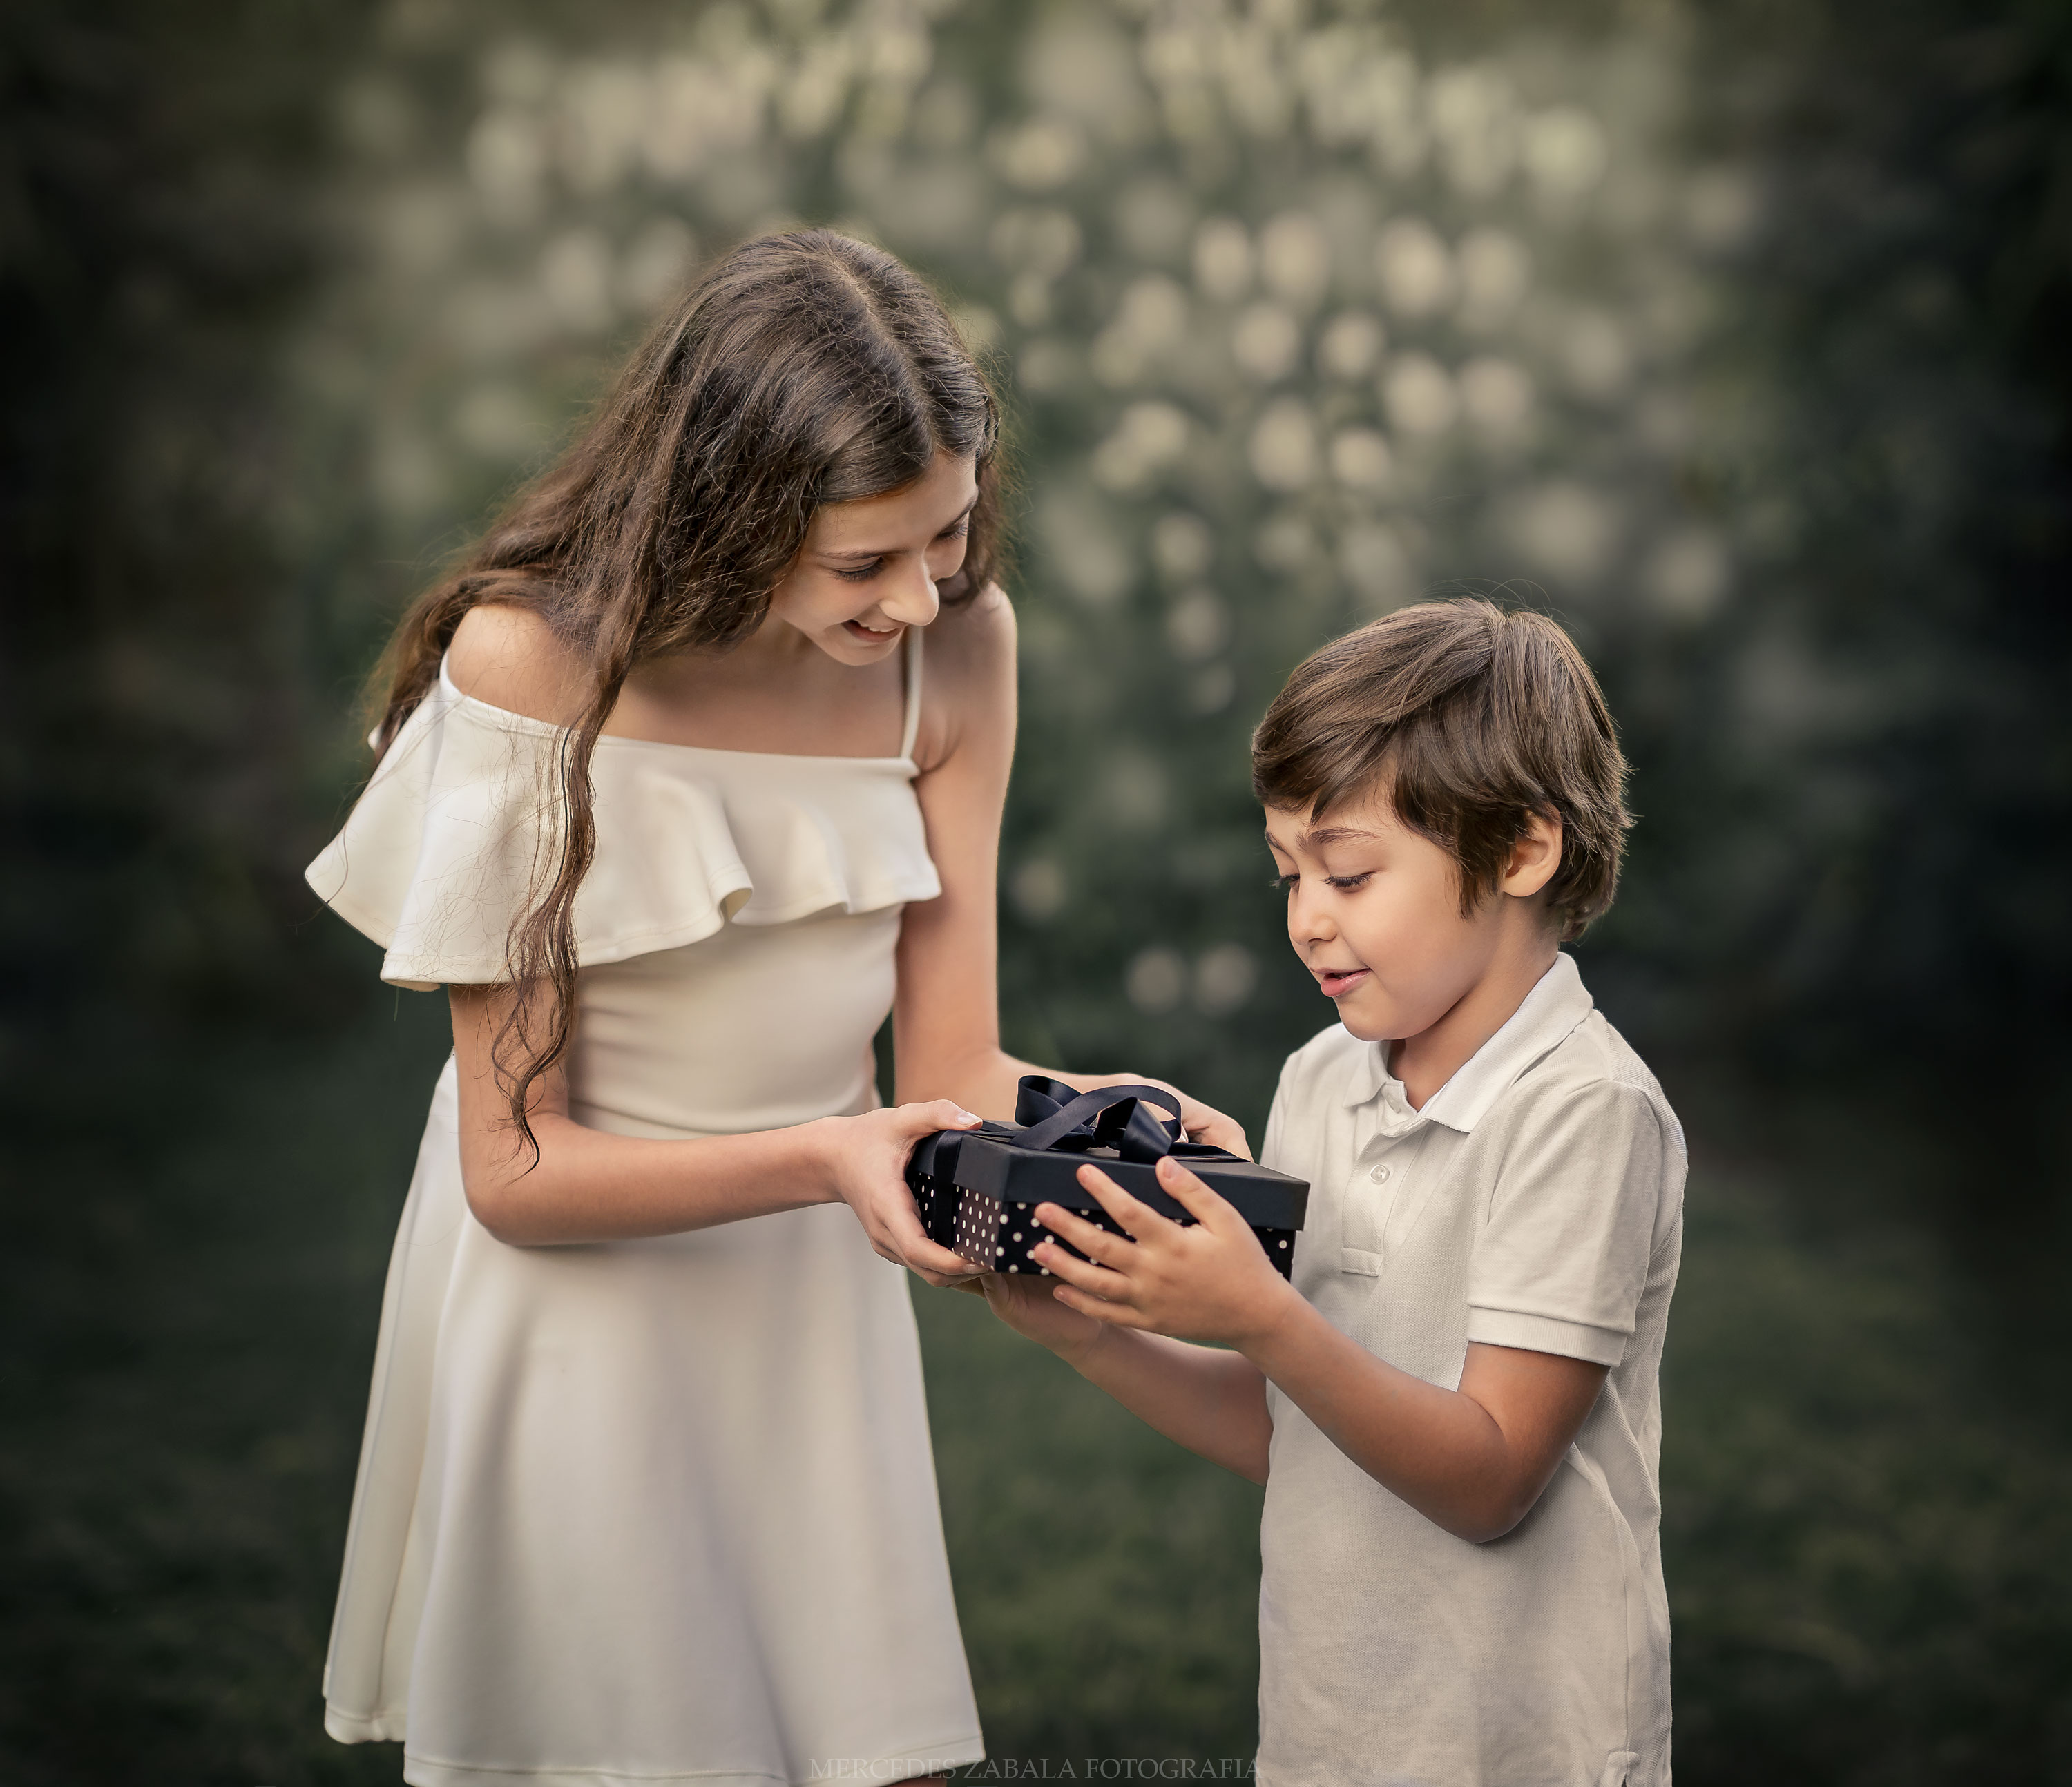
airam2020 2020 santi pili loop, dress, smile, flash photography, People in nature, One piece garment, happy, gesture, formal wear, event, suit, day dress, grass, fun, bridal clothing, t shirt, monochrome photography, romance, jewellery, child, vintage clothing, bridal party dress, portrait photography, love, gown, tuxedo, wedding, toy, sitting, toddler, laugh, wedding ceremony supply